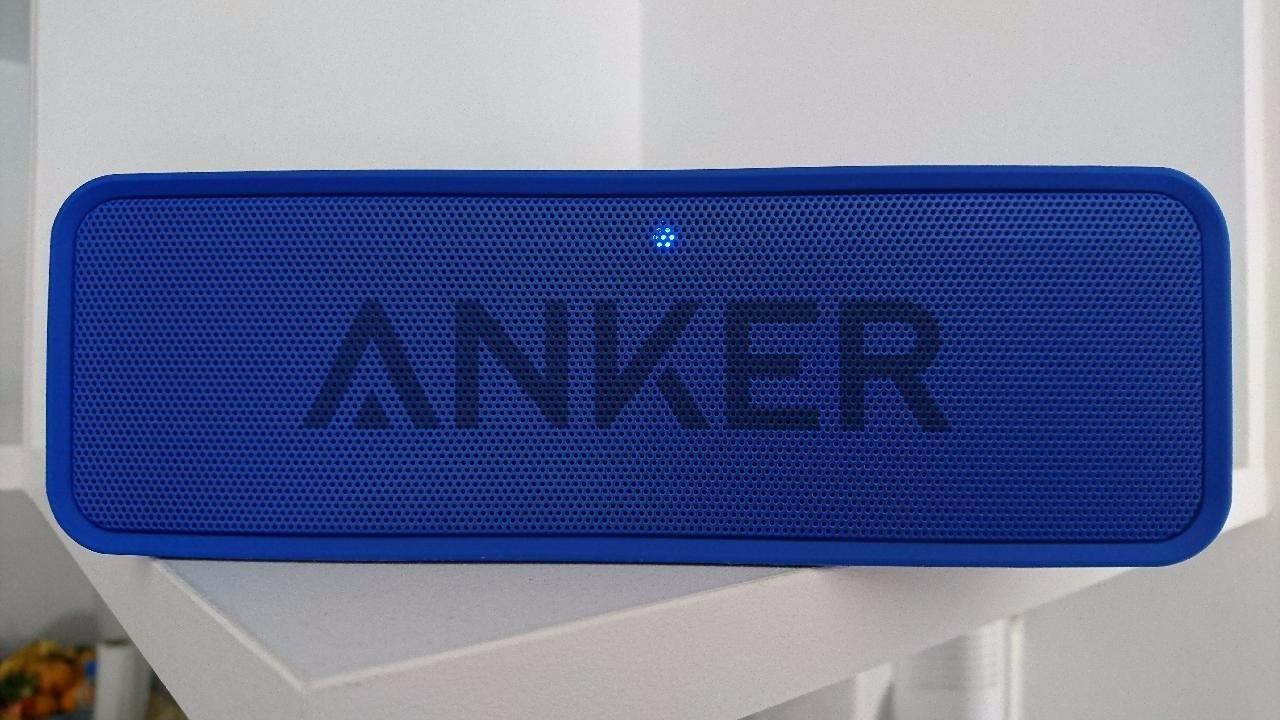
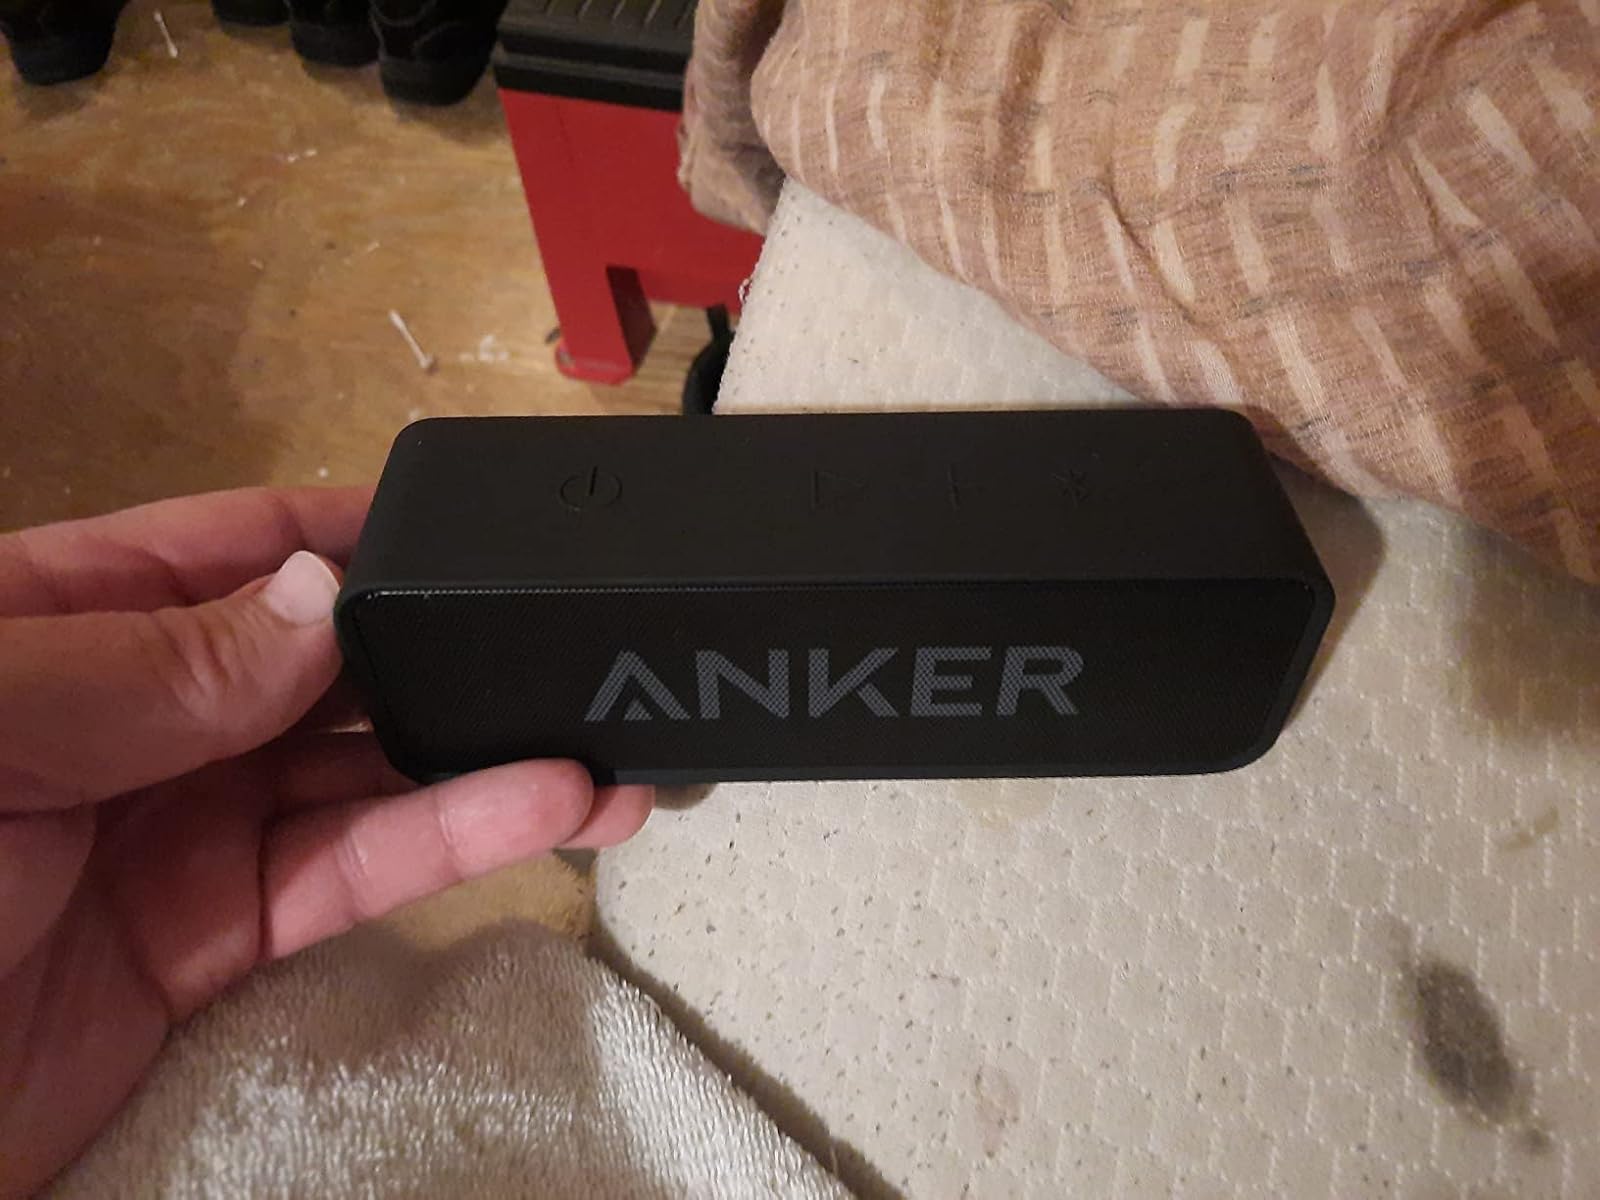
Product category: speaker
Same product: no